RW Cephei

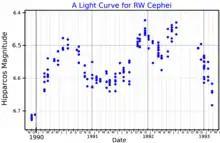
A light curve for RW Cephei, plotted from "Hipparcos" data

The magnitude range of RW Cephei was given as 8.2–8.8 using photographic plates in the initial report, while later studies found the photographic range to be from 8.6–10.7, noting that maxima and minima cannot be derived with any certainty. Other authors estimate an amplitude of only around 0.5 magnitudes. Modern estimates put the range of variability from 6.0 to 7.6 in the V-band.